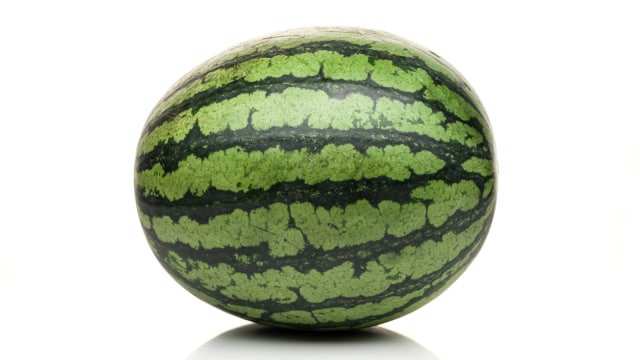
Label: Watermelon